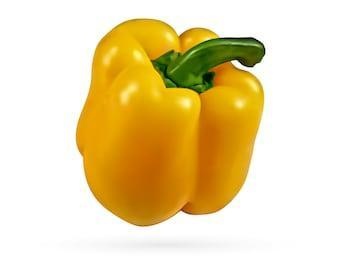
Label: capsicum